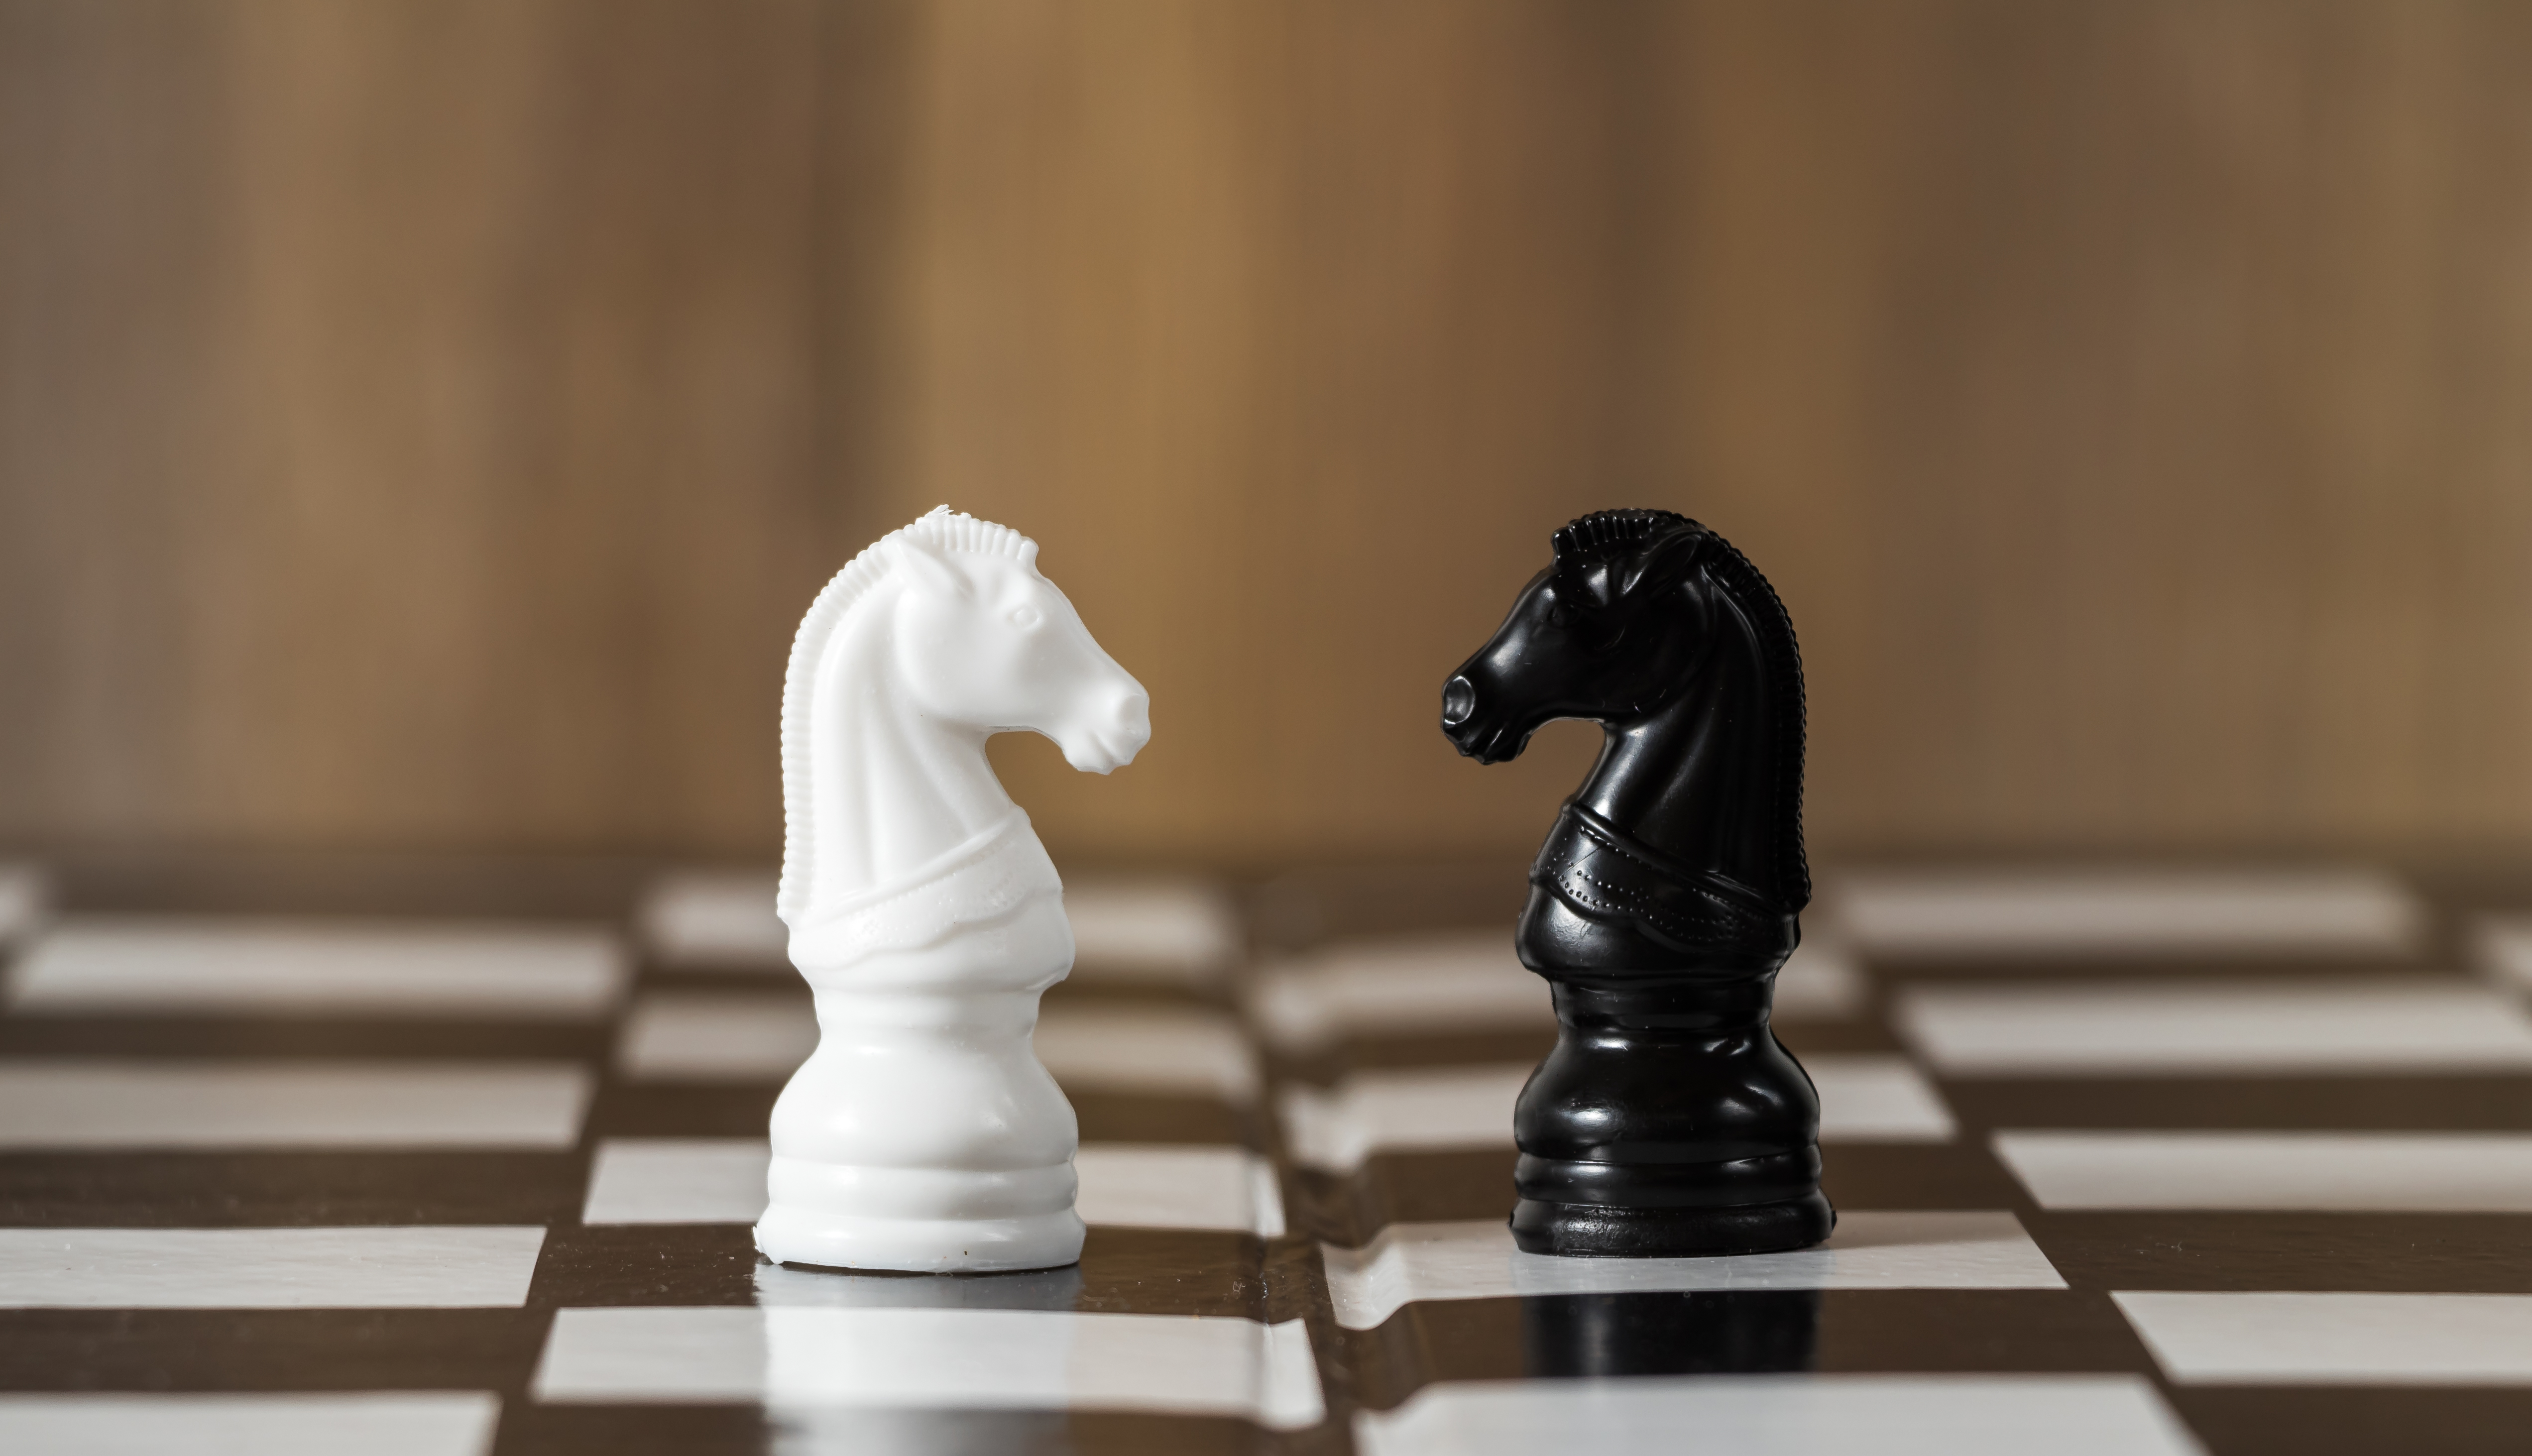
black, board, check, checkered, checkmate, chess, chessboard, chessman, game, intelligence, king, leader, leadership, leisure, management, move, object, play, sport, strategic, strategy, talent, think, thinking, white, games, indoor games and sports, board game, recreation, tabletop game